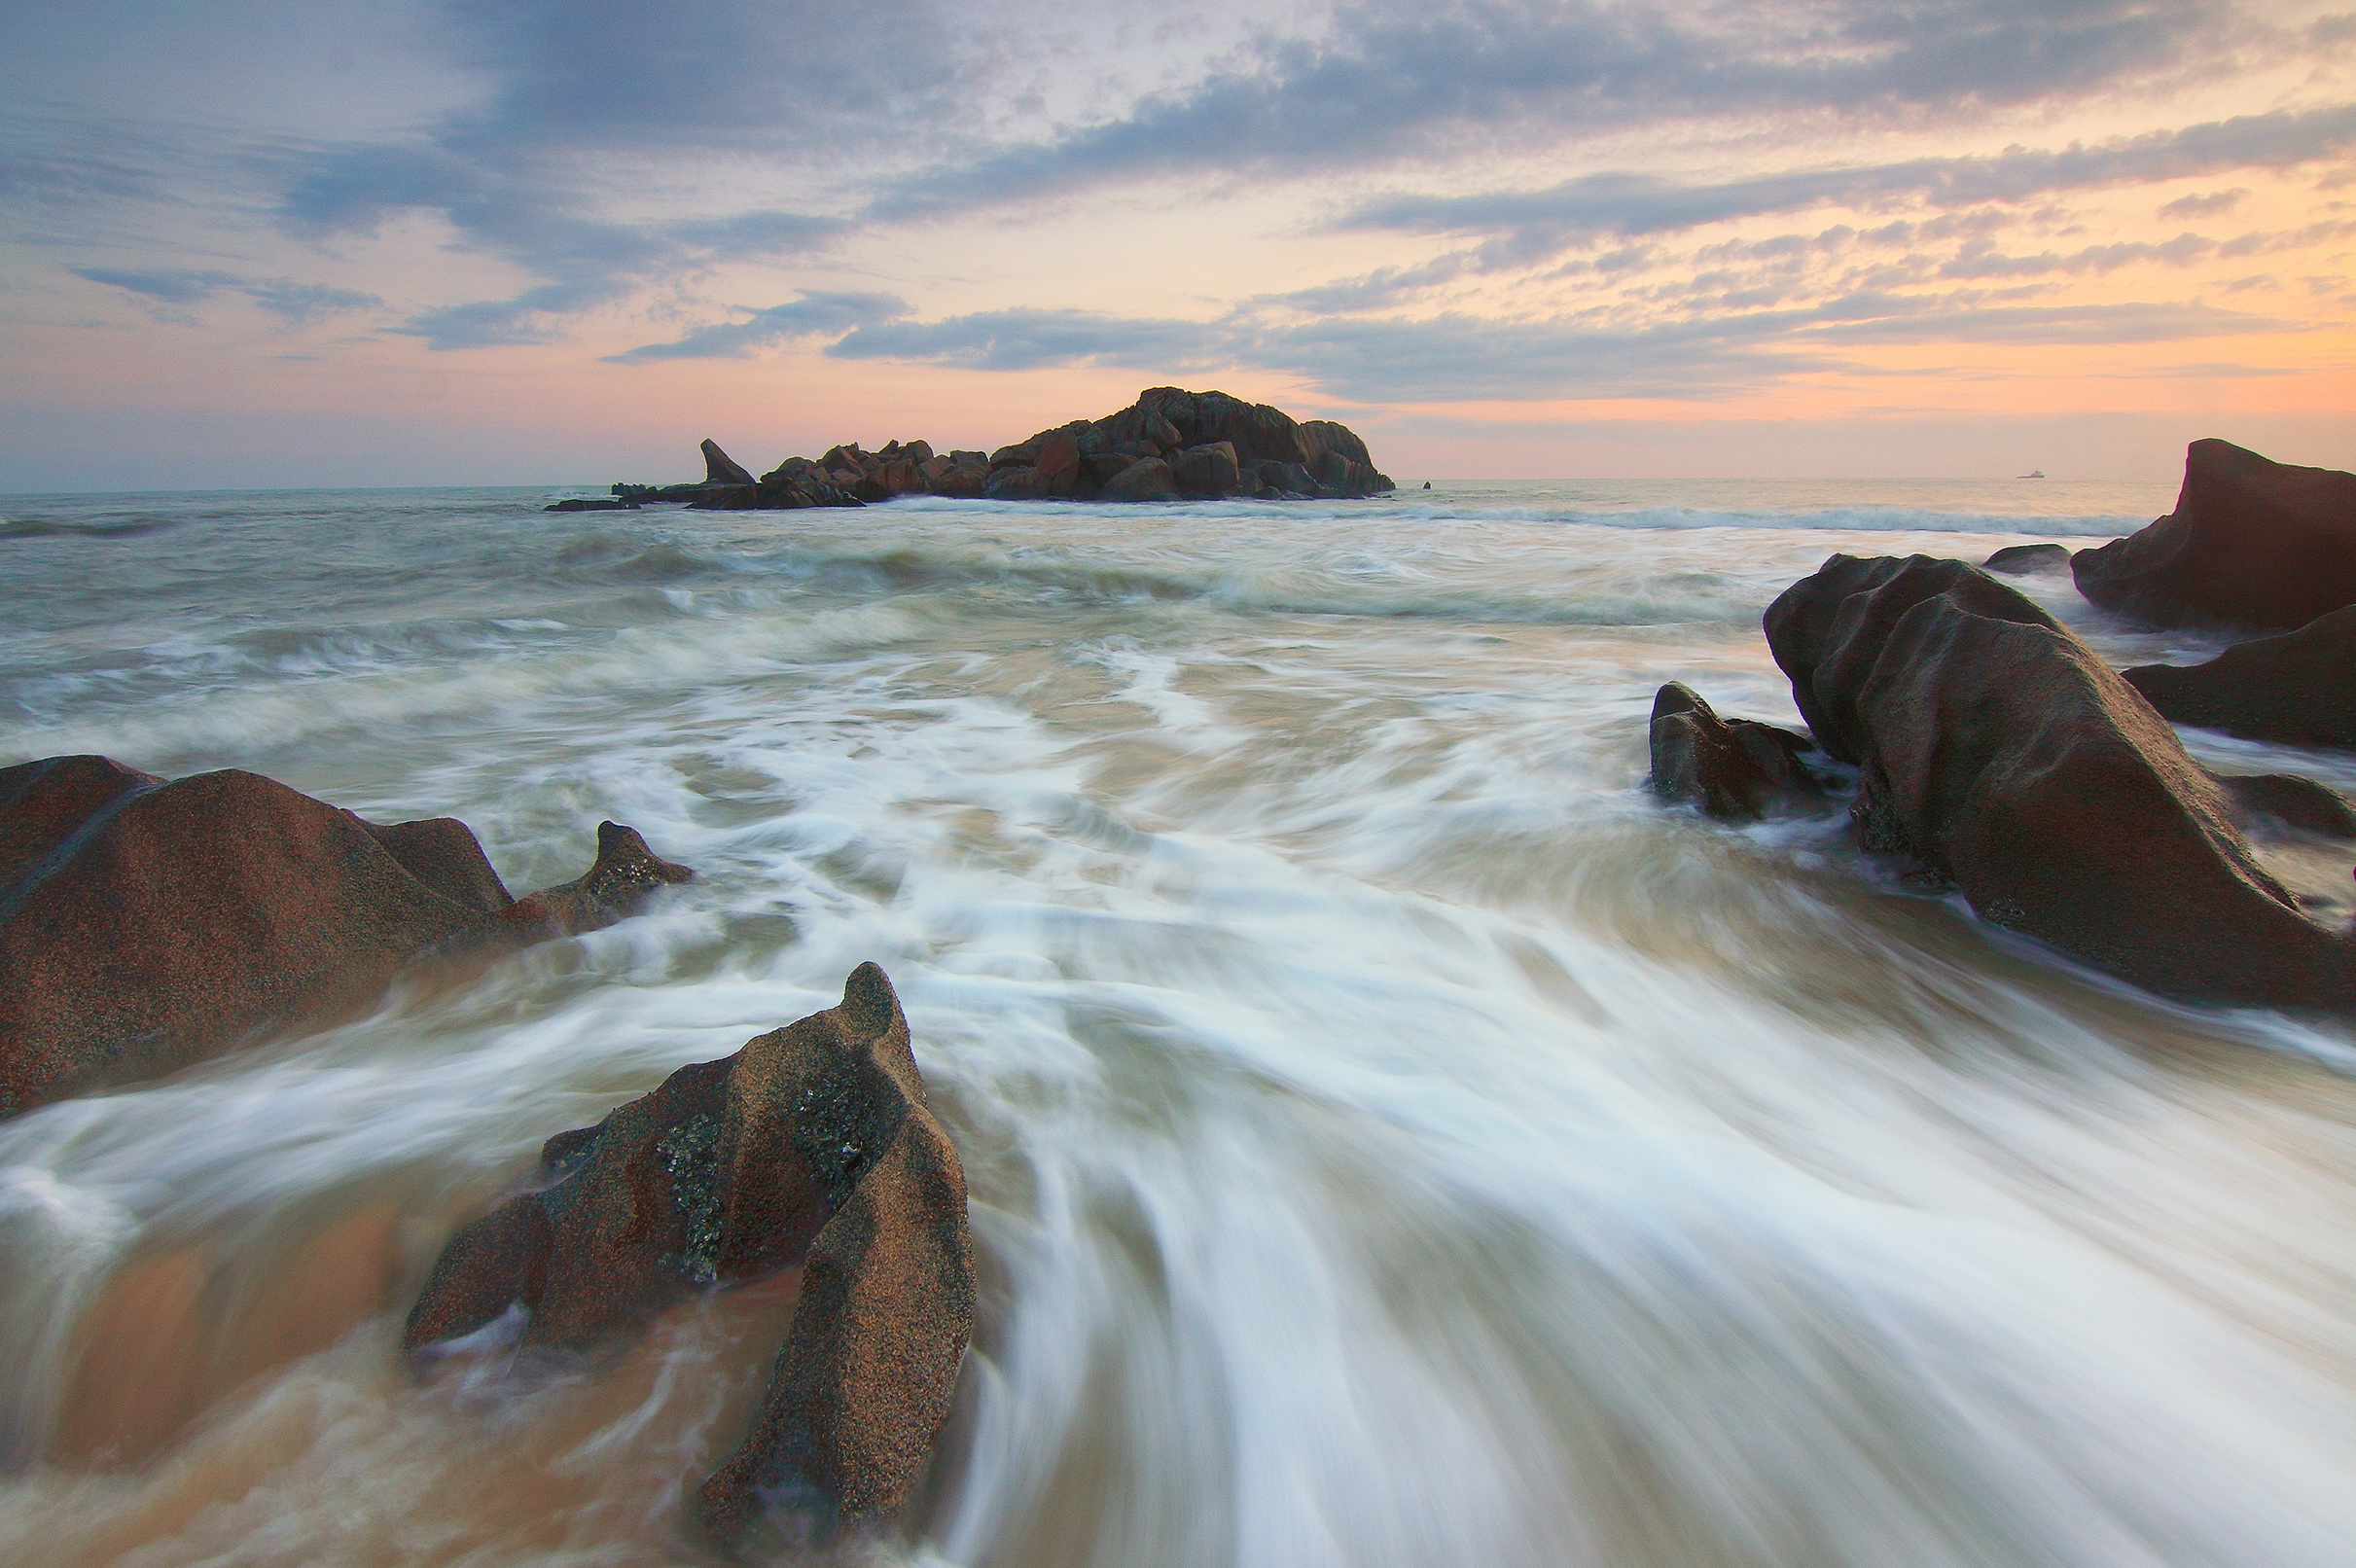
beach, landscape, sea, coast, water, nature, sand, rock, ocean, sky, sunset, sunlight, morning, shore, wave, dawn, vacation, dusk, seascape, bay, seashore, material, body of water, rocks, cape, hd wallpaper, wind wave